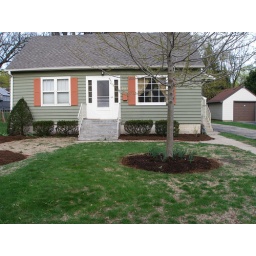
enlarged the bed around the tree